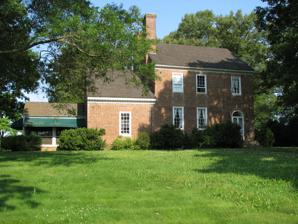
Building: Oakley (Spotsylvania County, Virginia)
Country: United States of America
Year built: 1828
Historic house in Virginia, United States United States historic place Oakley U.S. National Register of Historic Places Virginia Landmarks Register The home at Oakley in Spotsylvania County, Virginia Show map of Northern Virginia Show map of Virginia Show map of the United States Location 10,000 Corbin Ln., Spotsylvania, Virginia Coordinates 38°15′25″N 77°42′31″W / 38.25694°N 77.70861°W / 38.25694; -77.70861 Area 12 acres (4.9 ha) Built 1828 Built by Alsop, Jr., Samuel Architectural style Federal / Georgian NRHP reference No. 02000533 VLR No. 088-0052 Significant dates Added to NRHP May 22, 2002 Designated VLR March 14, 2001 Oakley is a historic plantation and home located in Spotsylvania County, Virginia , Virginia . The Federal / Georgian style, 2 + 1 ⁄ 2 -story home was built in 1828 by Samuel Alsop, Jr. as a wedding present for his daughter, Clementina. Alsop built several notable houses in Spotsylvania County including Kenmore , Spotswood Inn , and Fairview . Oakley was part of a grant of 7,777 acres (3,147 ha) given to Gawain Corbin by the King of England .  Alsop bought 849 acres (344 ha) in 1816. The Georgian home was built using bricks made in two kilns that Alsop built on the property. Oakley, by Frances Benjamin Johnston, 1935 Oakley is located near the site of many major battles of the American Civil War . A number of battles and skirmishes occurred on or near the property. According to a letter written by a resident of the house at the time, during one two-day period, the house was ransacked by "...at least 2000 soldiers tramping through the house." A Yankee soldier disobeyed his Major's orders to burn the house down. During the latter half of the 19th century, the house was neglected and used more as a barn than a home. In 1919, the property was purchased by a Mr. McHenry who wanted to mine for silver and gold. The mining project failed and, in 1926, the plantation was sold to George C. Beals. The property has been owned by the Beals since then. Running water and electricity were added in the 1940s and central heating in the 1960s. As of 2005, the Oakley farm consisted of nearly 2,000 acres (810 ha). Oakley was added to the National Register of Historic Places in May 2002. References